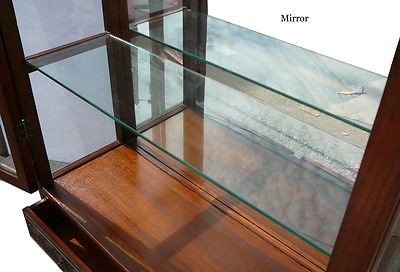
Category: cabinet